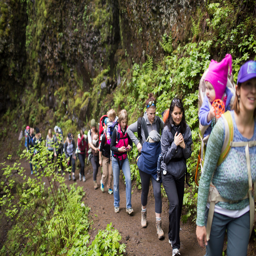
hike it baby group hitting biological genus